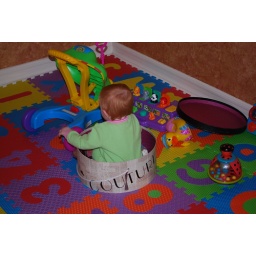
Mommy turned around and Scarlett was in the hat box